Bianca Milesi

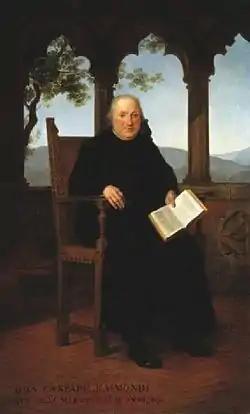
"Portrait of Gaspare Raimondi" by Bianca Milesi, Ospedale Maggiore, 1821

Bianca Milesi Mojon (May 22, 1790 – June 8, 1849) was an Italian patriot, writer and painter. She also trained girls to become interested in the arts.